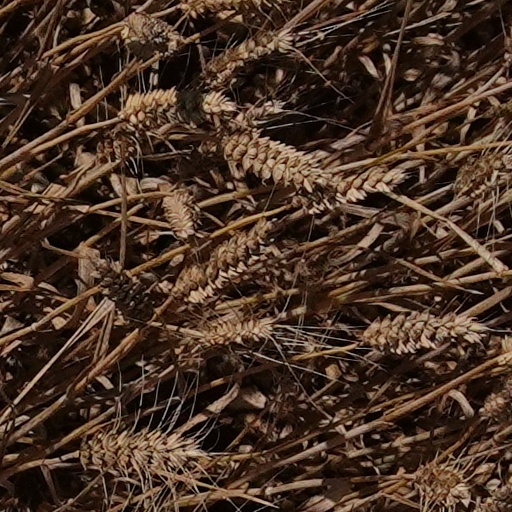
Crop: wheat